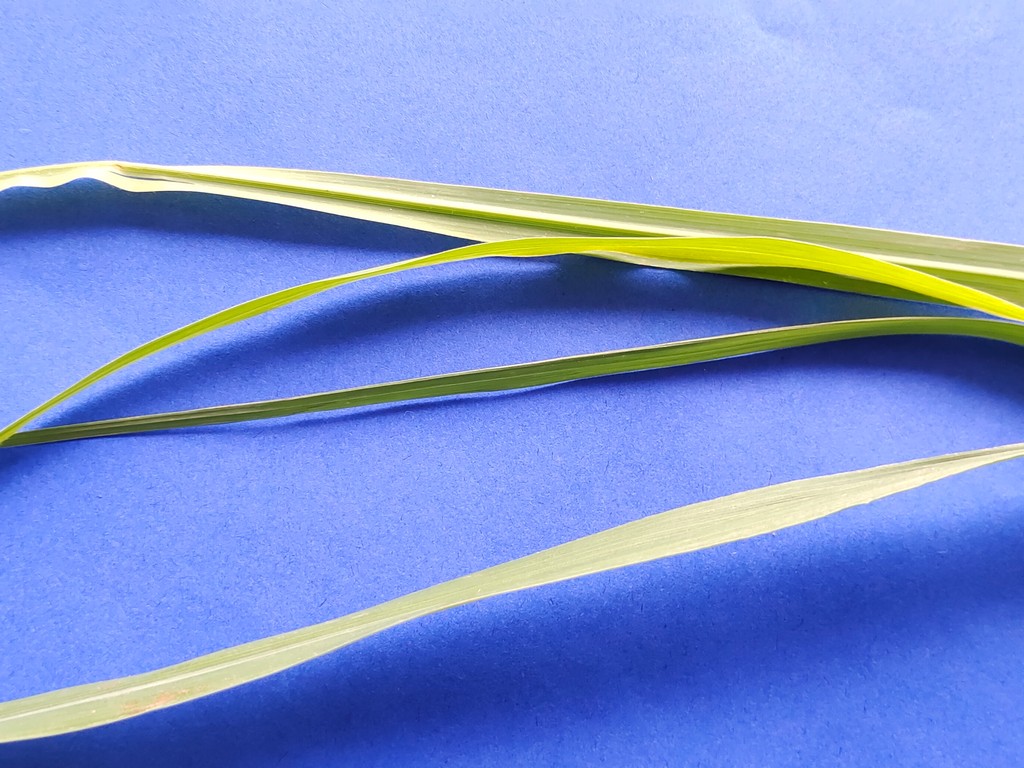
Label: Healthy